Marmaduke Nixon

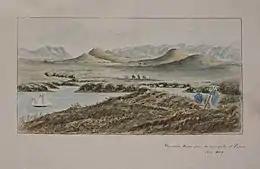
Nixon's farm at Māngere bordering Pukaki Creek in 1853. The European buildings shown are likely Nixon's farm

During his service in British India, Nixon made the acquaintance of Theodore Haultain, a fellow officer of the 39th Regiment who later moved to New Zealand. At Haultain's suggestion, Nixon travelled on the ship "Cresswell" to settle in New Zealand, arriving in 1852. He began farming at Māngere, south of Auckland. Te Ākitai Waiohua, who lived across Pukaki Creek from Nixon and other Manukau Harbour tribes, assisted Nixon building his farmhouses. Soon, along with other landowners in the area, he sought access to Māori land in the Waikato region. However, by this time, Māori were beginning to become increasingly resistant to selling of their land, leading to increased tensions with the New Zealand Government.